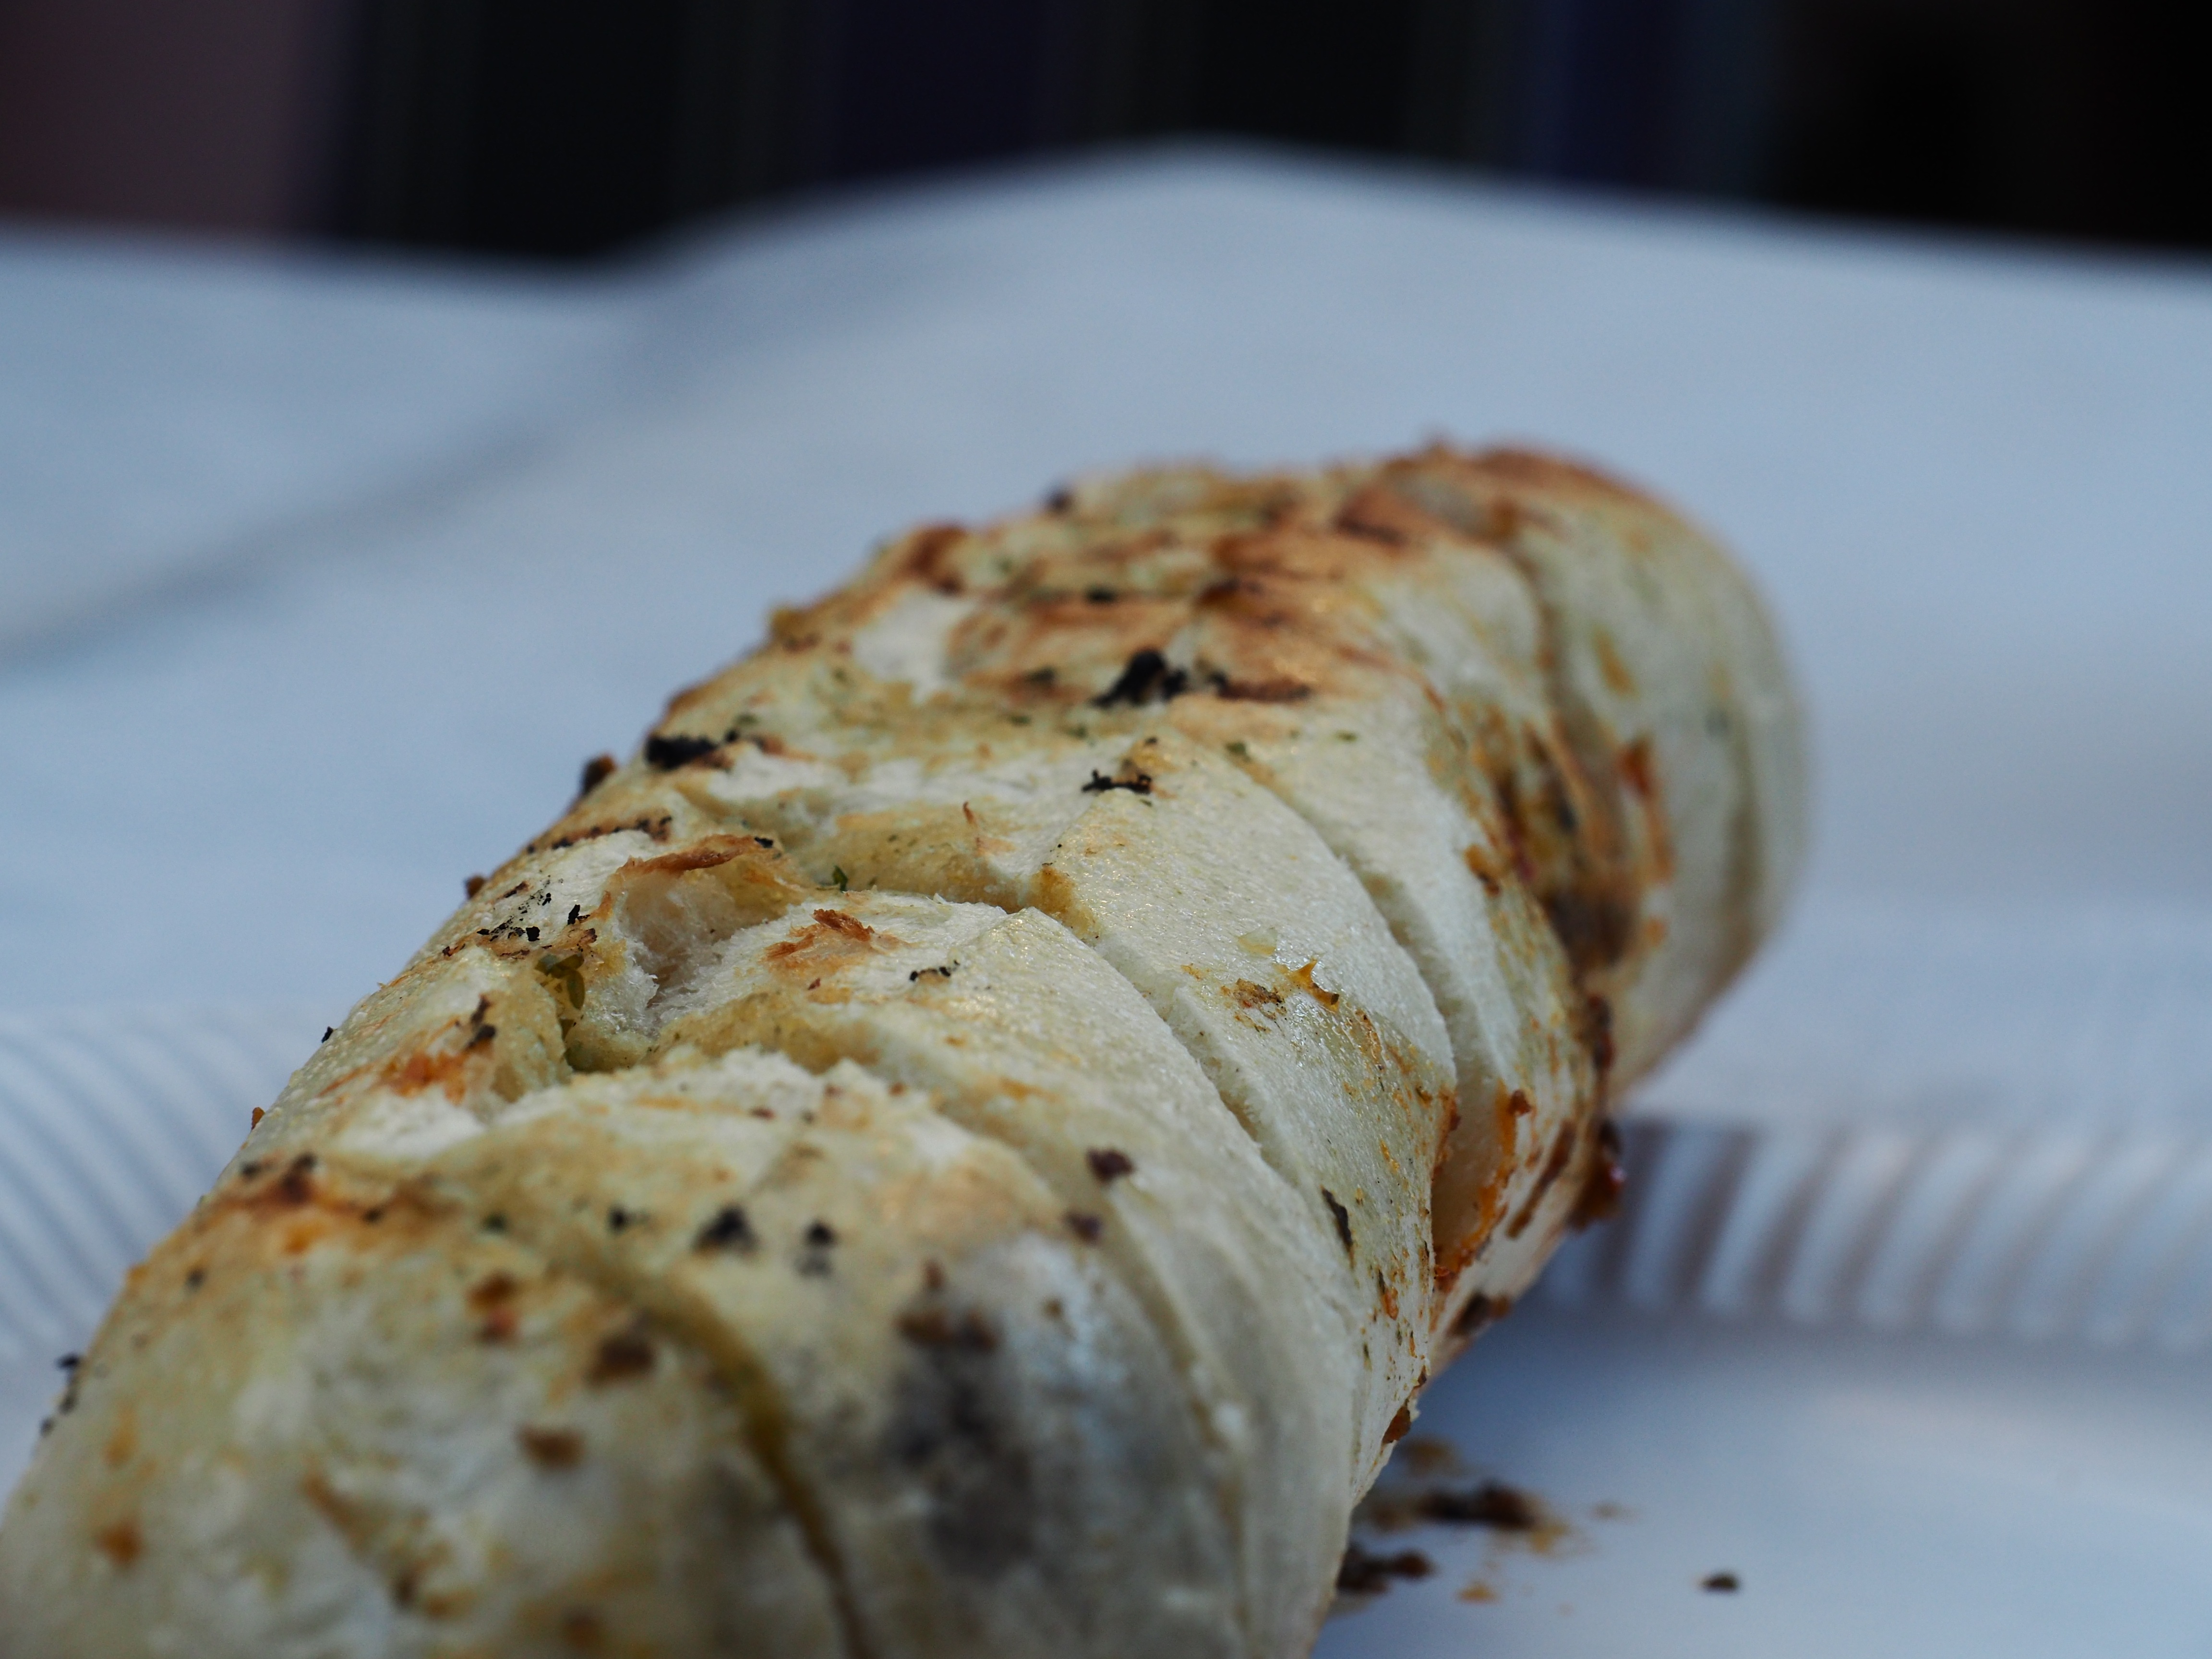
dish, meal, food, produce, vegetable, bbq, breakfast, baking, dessert, barbecue, cuisine, bread, baguette, baked goods